Neuroblastoma

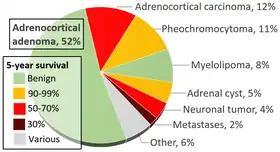
Incidences and prognoses of adrenal tumors, with "neuronal tumor" at right

Neuroblastoma comprises 6–10% of all childhood cancers, and 15% of cancer deaths in children. The annual mortality rate is 10 per million children in the 0- to 4-year-old age group, and 4 per million in the 4- to 9-year old age group.